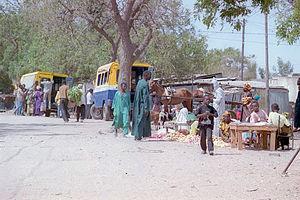
Rue du Sénégal